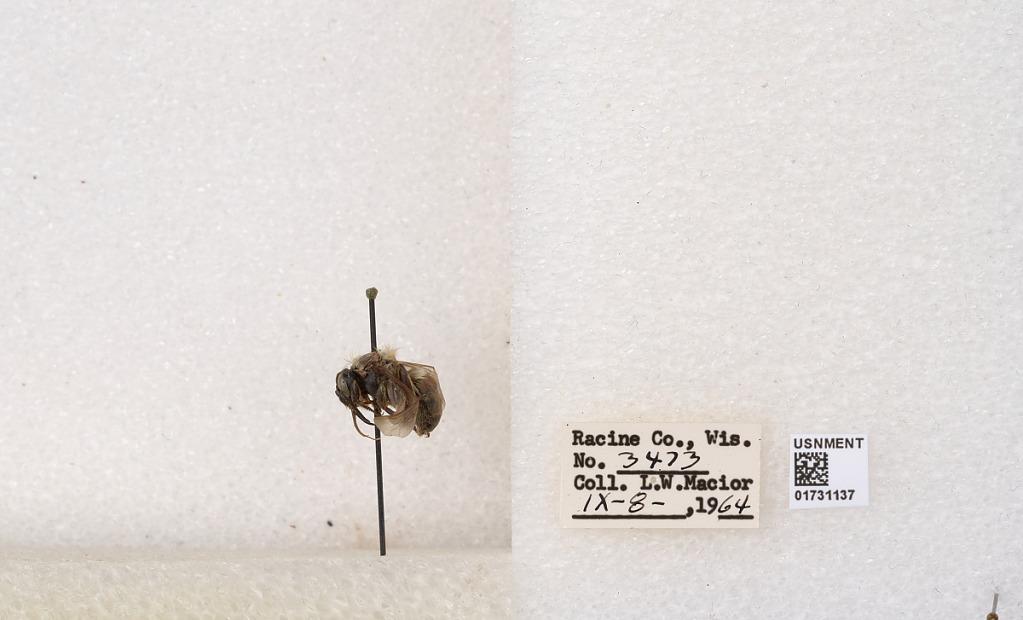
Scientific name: Bombus impatiens Cresson
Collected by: L. Macior
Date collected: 1964-9-8
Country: United States
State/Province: Wisconsin
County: Racine
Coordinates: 42.7299, -87.8123